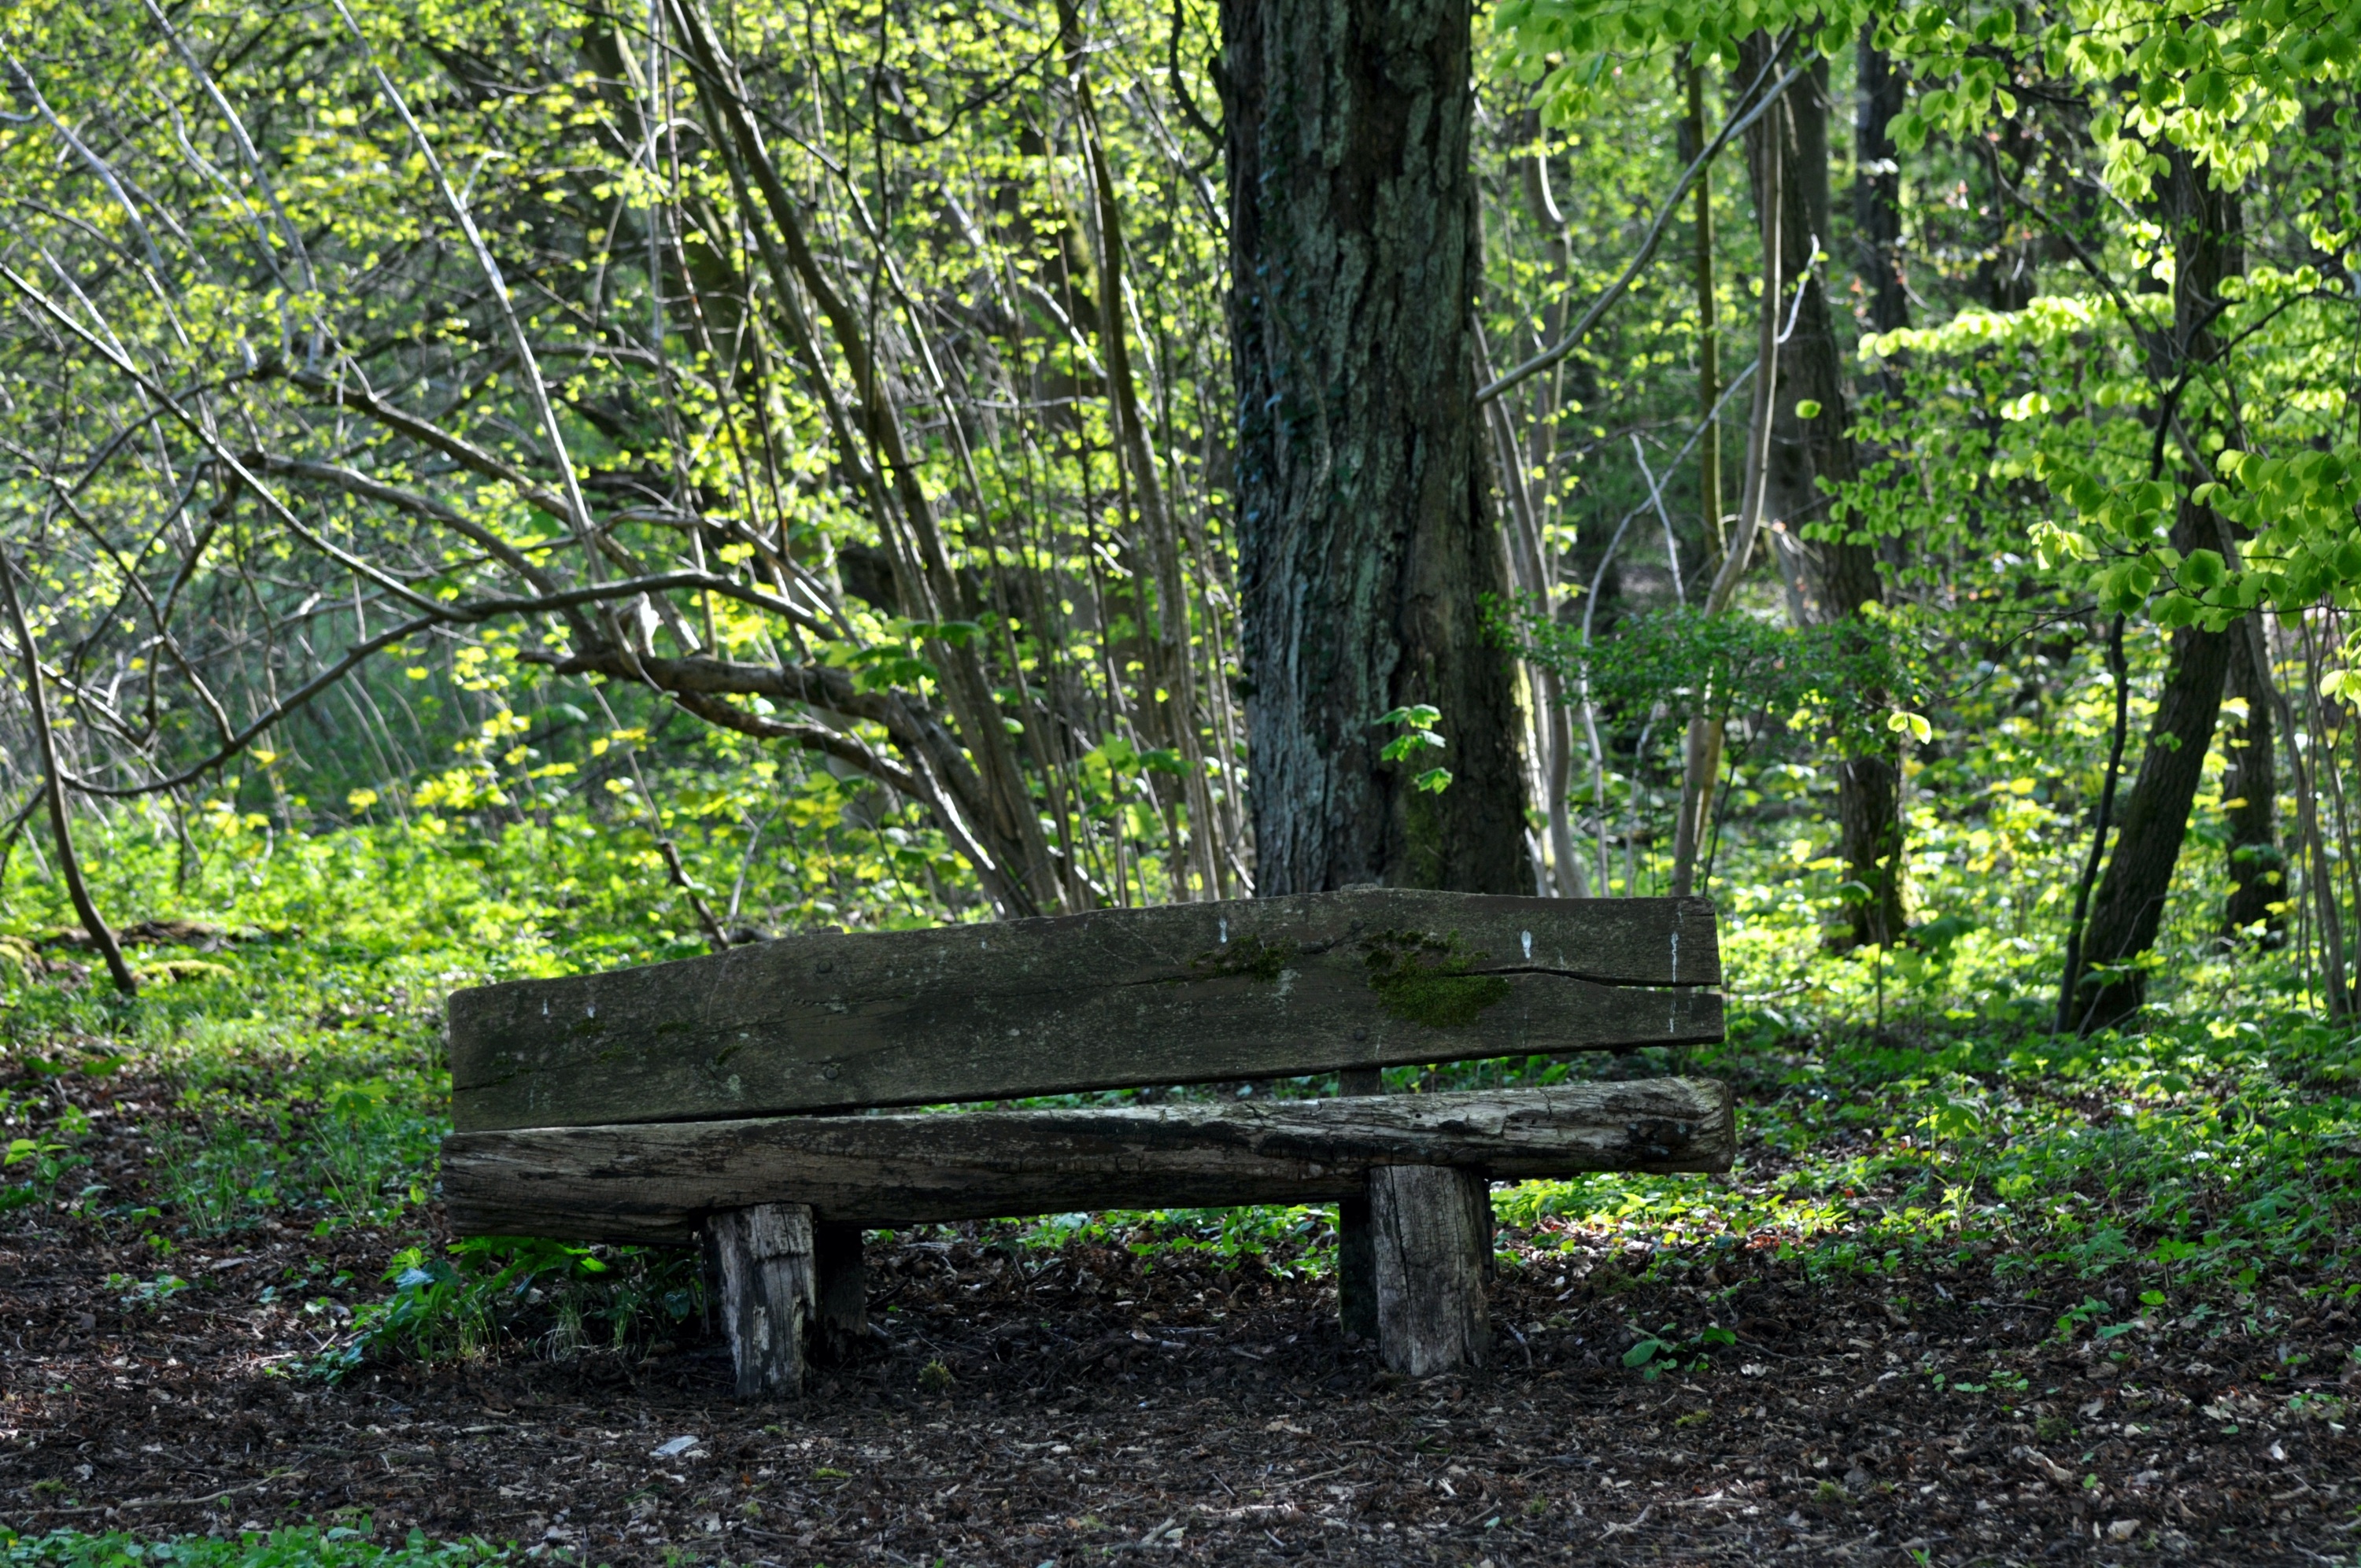
tree, nature, forest, trail, leaf, flower, green, autumn, park, botany, furniture, bank, woodland, habitat, silent, resting place, bank seat, natural environment